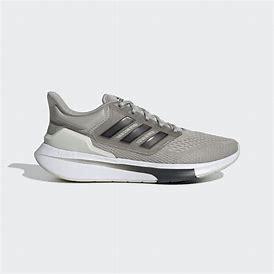
Brand: Adidas
Model: EQ21 Run